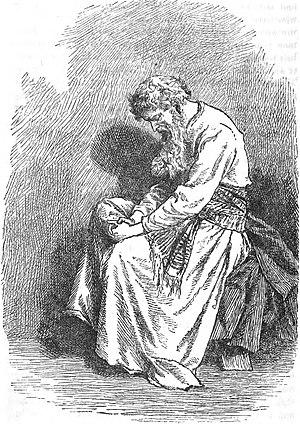
Shiv'ah est le nom de la période de deuil observée dans le judaïsme par sept catégories de personnes pendant une semaine de sept jours à dater du décès ou de l'enterrement d'une personne à laquelle ces personnes sont apparentées au premier degré, où elles sont soumises à différentes règles rompant leur habituel quotidien.